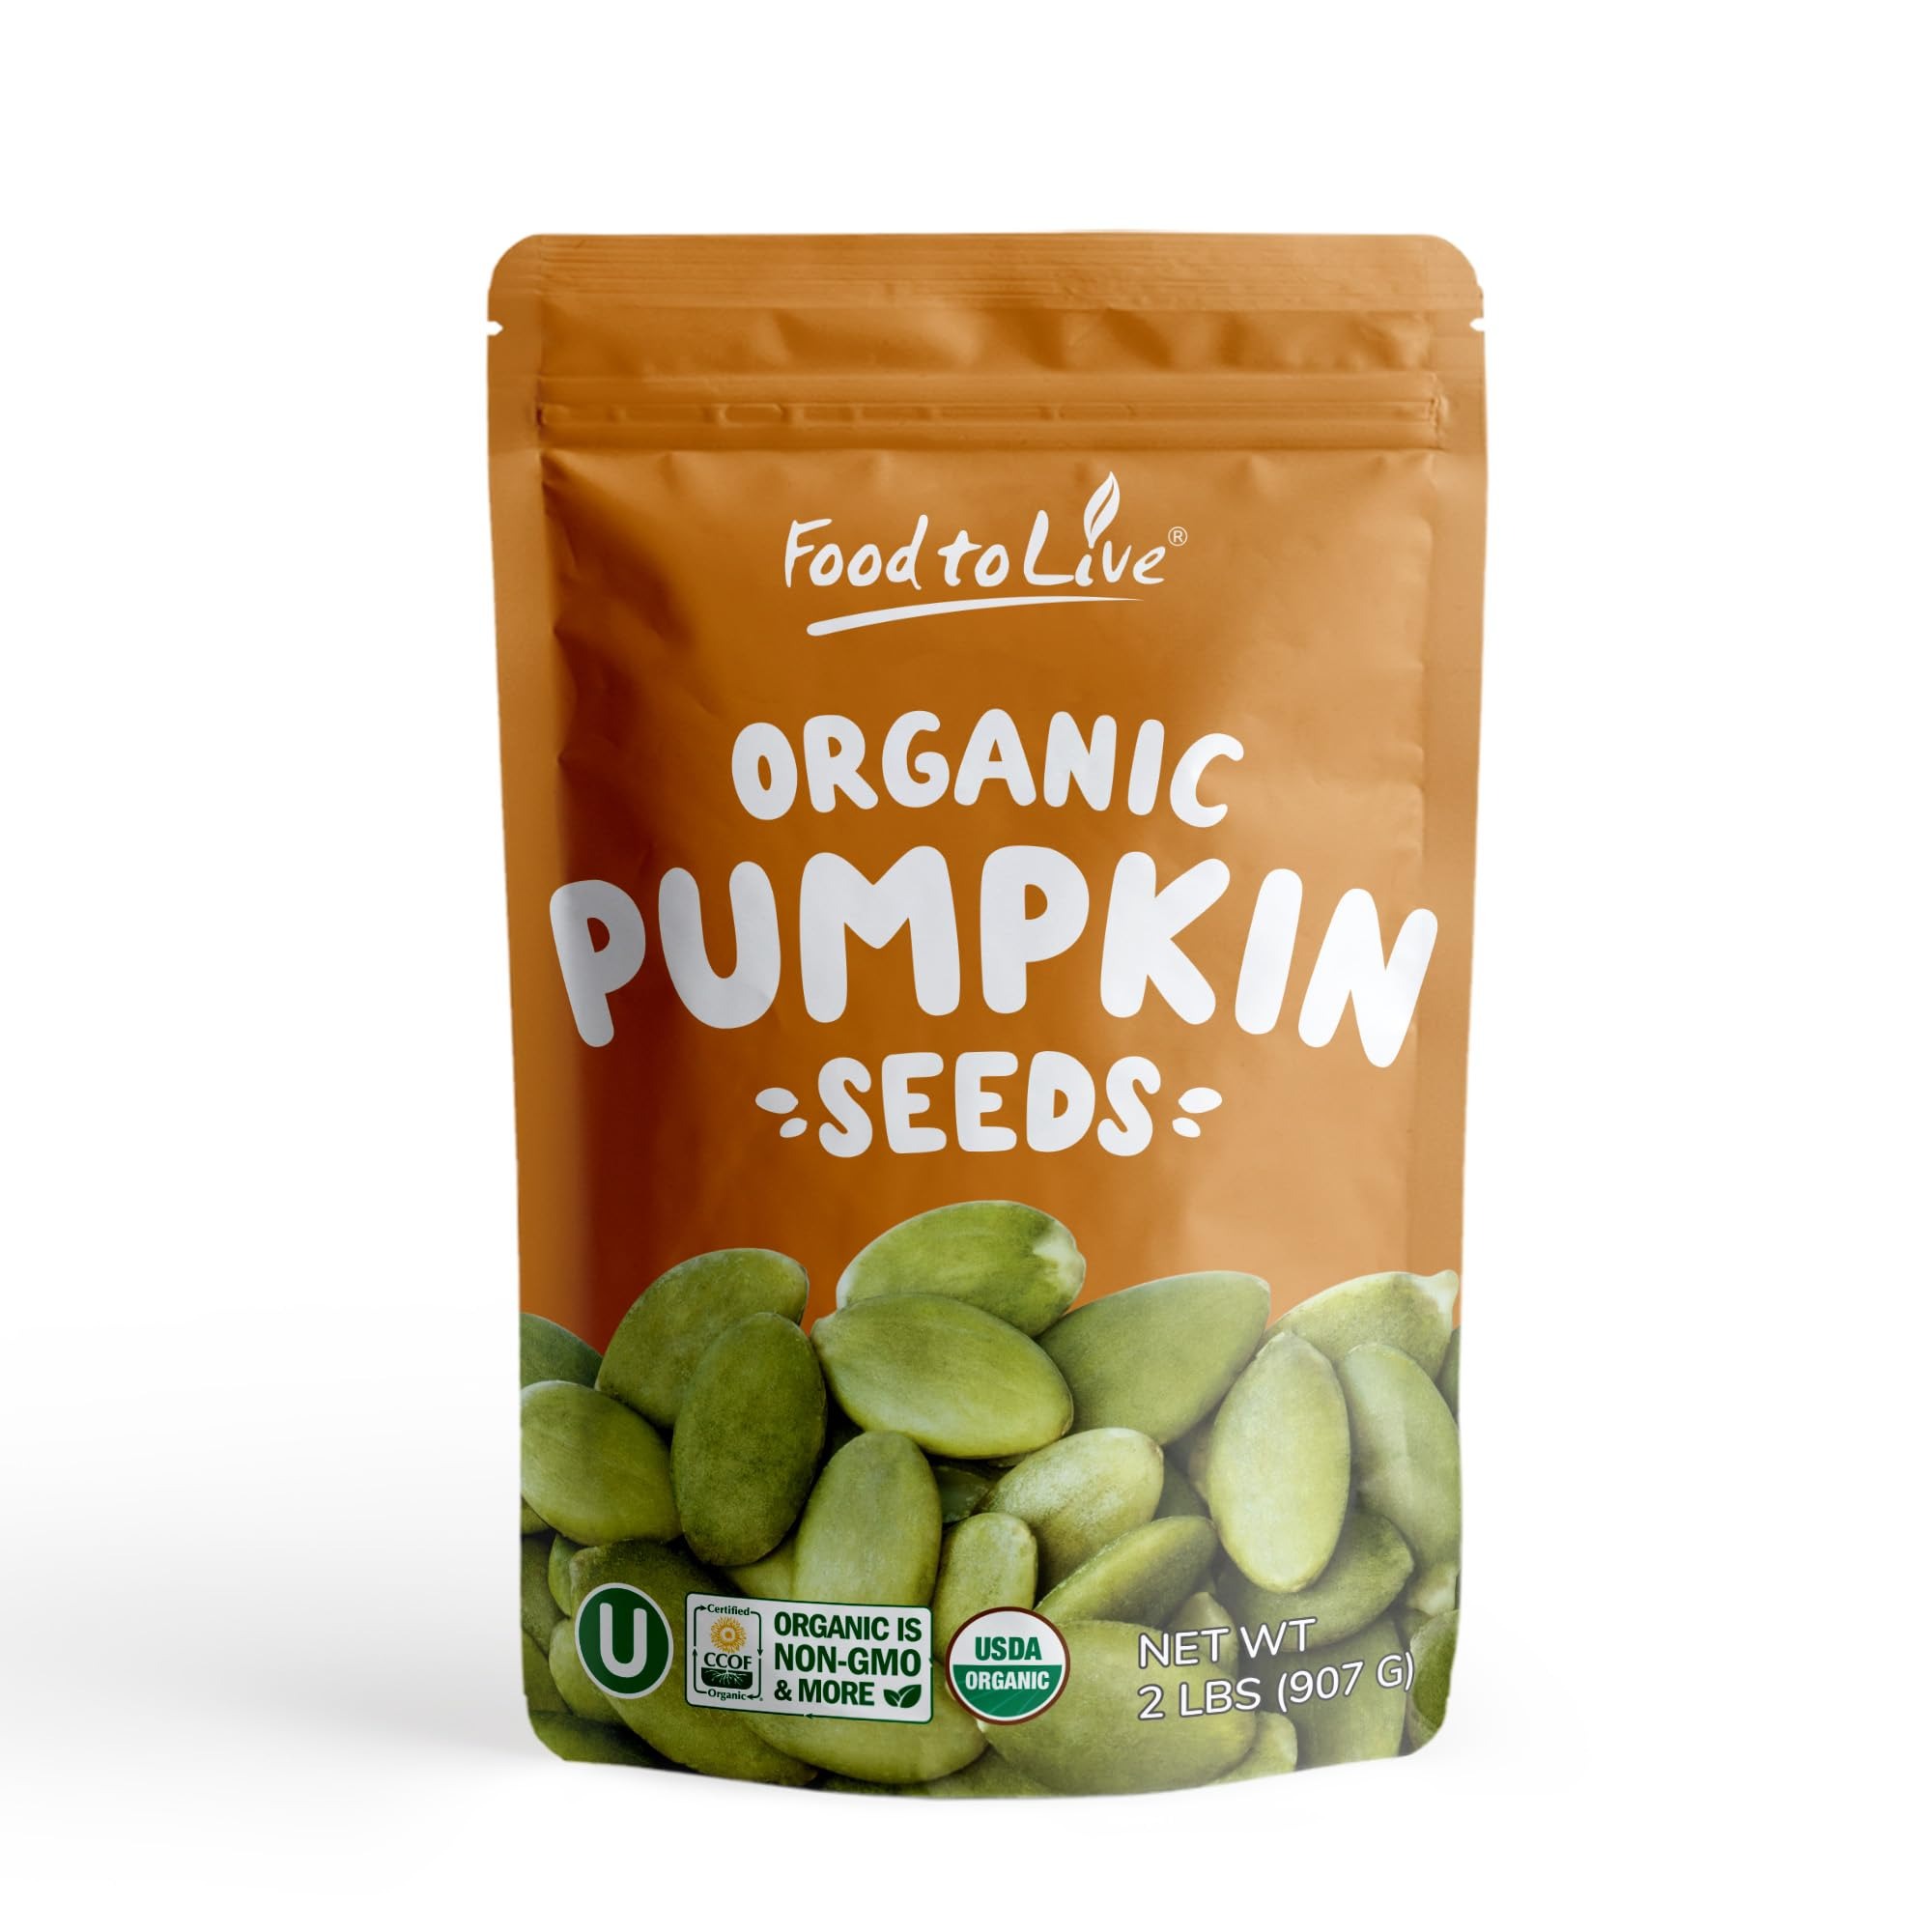
Item Name: Food to Live Organic Dry Roasted Pumpkin Seed Kernels, 8 Ounces - Non-GMO, Unsalted, Oven Roasted Whole Pepitas, No Oil Added, Shelled, Vegan, Kosher, Keto, Bulk. Low in Carbs. High In Protein.
Bullet Point 1: ✔️ ORGANIC & NON-GMO: These Roasted Pumpkin Seeds by Food to Live are USDA Organic, certified Kosher, Non-GMO, and don’t contain any additives.
Bullet Point 2: ✔️ UNSALTED & NO OIL ADDED: Our Organic Roasted Pepitas are toasted in an oven, without adding oil in order to preserve their nutritional profile.
Bullet Point 3: ✔️ HIGHLY NUTRITIOUS: Roasted Pumpkin Seeds are full of beneficial nutrients, such as protein, dietary fiber, fatty acids, Vitamins A, E, K, B6, Folate, Potassium, Phosphorus, Magnesium, Zinc, Copper, Calcium, and powerful antioxidants. These Seeds are Keto, Paleo, and Vegan diets-friendly.
Bullet Point 4: ✔️ EXTREMELY VERSATILE: You will definitely find a way to incorporate this product into your diet. Here are our ideas: snack straight out of bag, try adding Dry Roasted Pepitas to smoothies, granola, oatmeal, yogurt, baked goodies, blend into dips, or sprinkle over salads for a nutritional boost.
Bullet Point 5: ✔️ HANDY BAGS: Food to Live Organic Roasted Pepitas are packed in convenient resealable bags, so you can take them with you as a snack to work, school, a plane or a hike.
Value: 8.0
Unit: Ounce

Price: 11.54